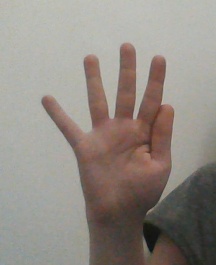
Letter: sheen